News from the Empire

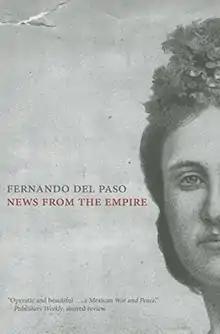
First English edition

News from the Empire (Spanish: "") is a 1987 historical novel by Mexican writer Fernando del Paso about the Second French Intervention in Mexico and the Second Mexican Empire, with Emperor Maximilian I of Mexico and his wife Carlota of Mexico.